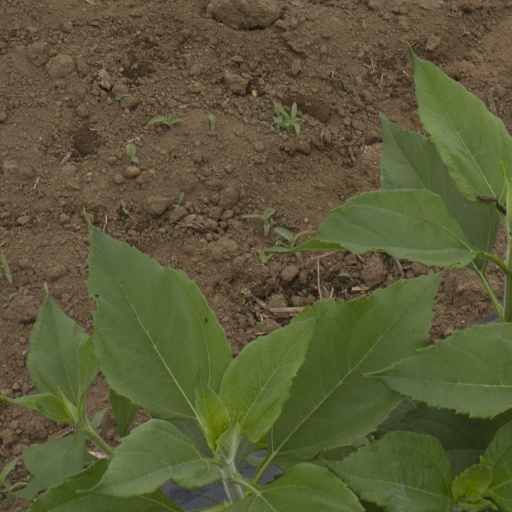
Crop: Jerusalem artichoke